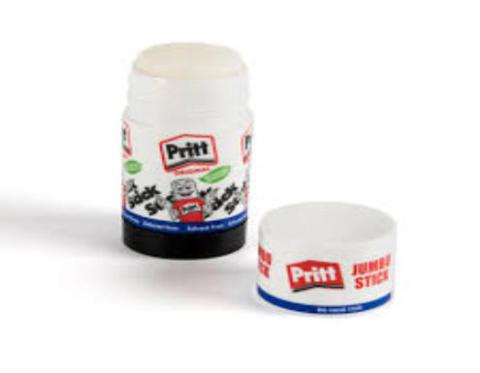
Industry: Necessities